Luosifen
Also known as:
es - Spanish: Luosifen
it - Italian: Luosifen
jv - Javanese: Luosifen
ko - Korean: 뤄쓰펀
lzh - Literary Chinese: 螺螄粉
yue - Cantonese: 螺螄粉
zh - Chinese: 螺蛳粉
Category: noodle (noodle soup, rice noodle)
Cuisine: Chinese
Associated cuisines: Chinese
Area: Liuzhou, Guangxi
Countries: China, Hong Kong, United States
Region: Eastern Asia Northern America

The dish consists of rice noodles boiled and served in a soup. The stock that forms the soup is made by stewing river snails and pork bones for several hours with black cardamom, fennel seed, dried tangerine peel, cassia bark, cloves, white pepper, bay leaf, licorice root, sand ginger, and star anise. It is served with pickled bamboo shoot, pickled green beans, shredded wood ear, fu zhu, fresh green Vegetable, peanuts, and chili oil added to the soup.

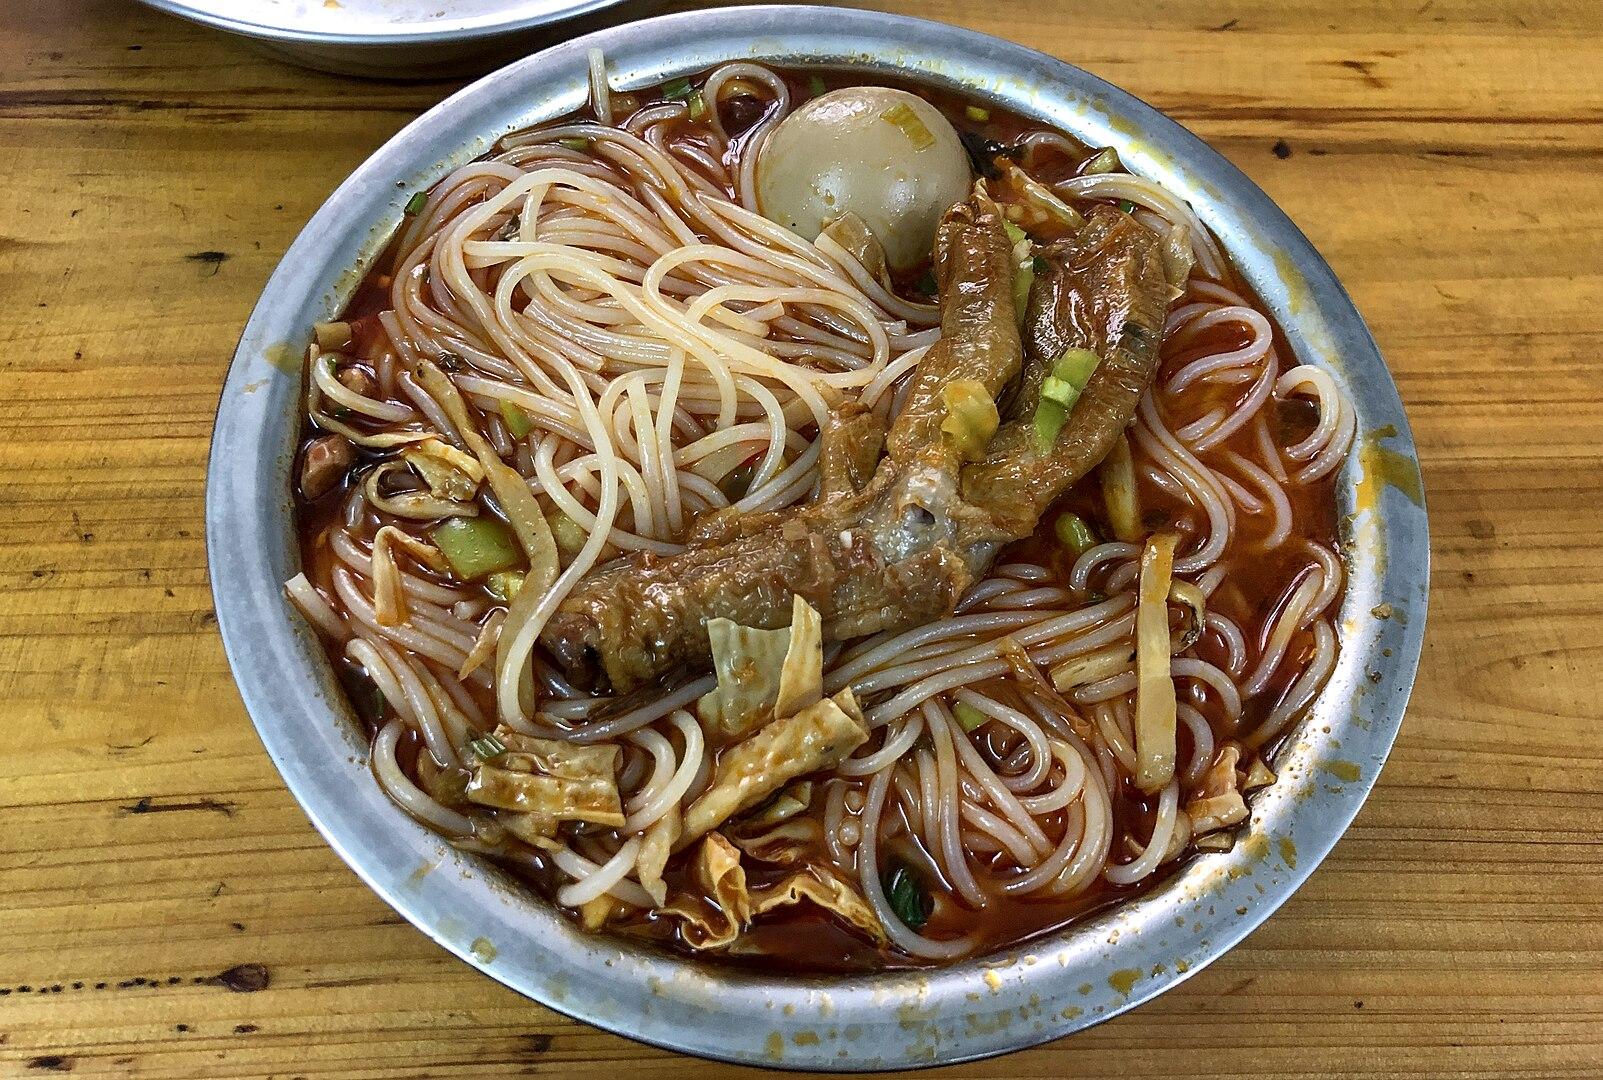
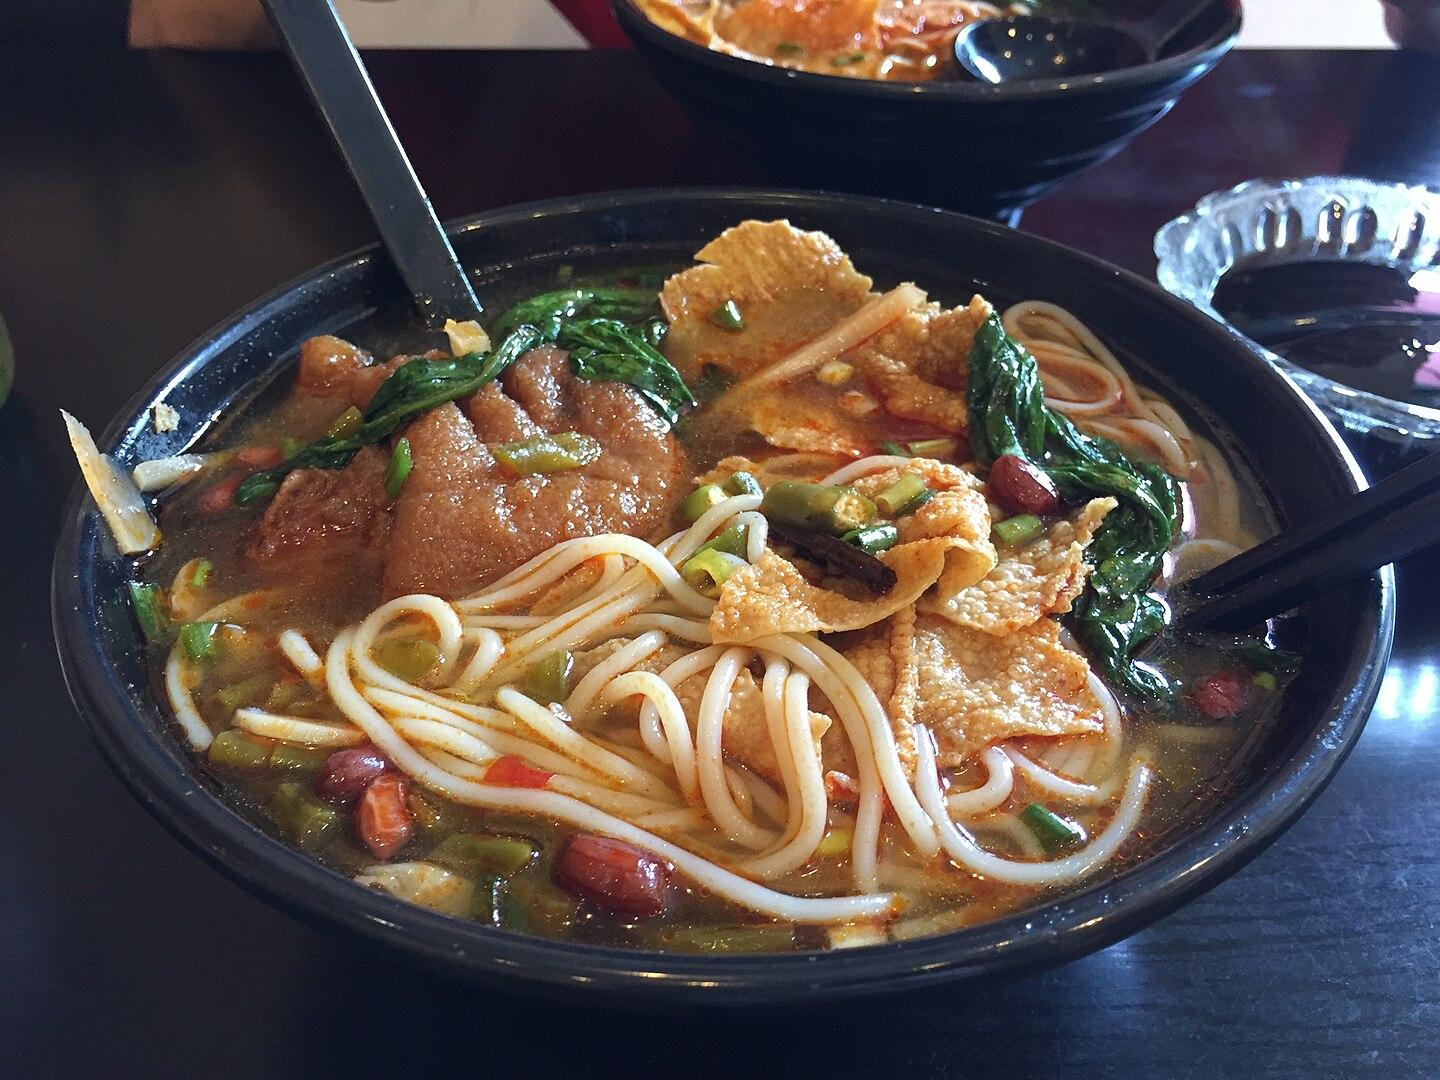
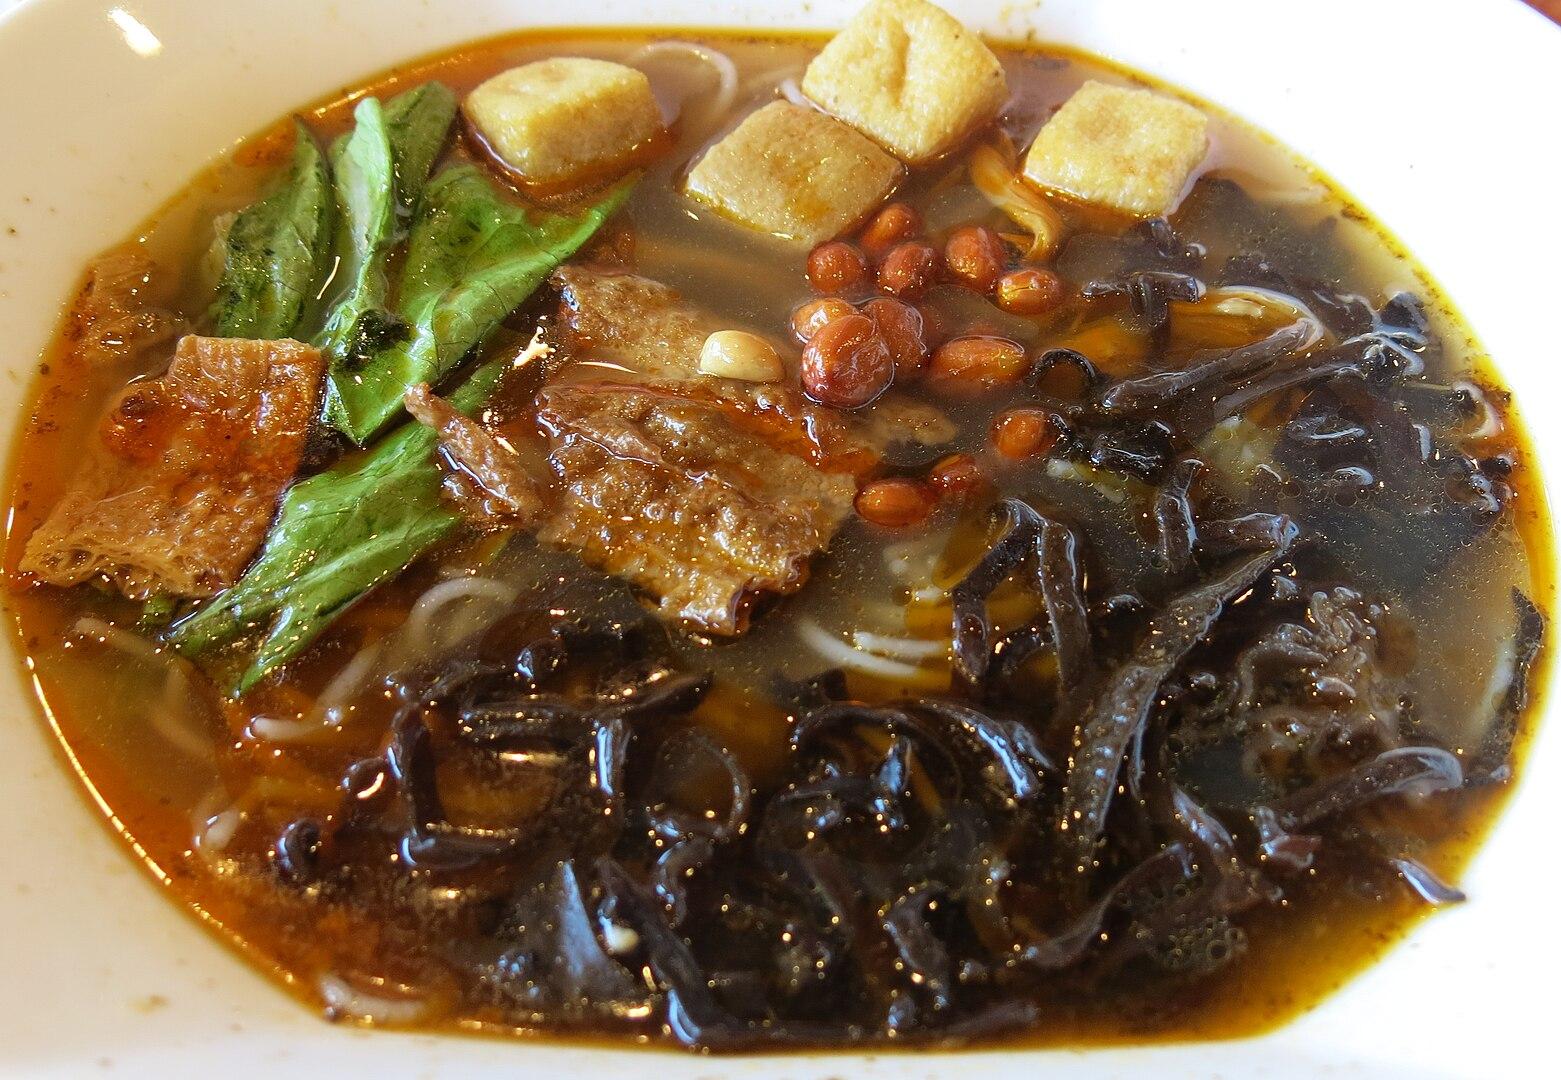